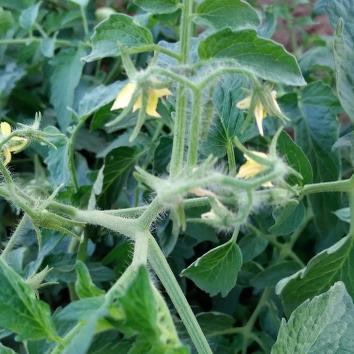
Crop: Tomato
Condition: healthy-leaf